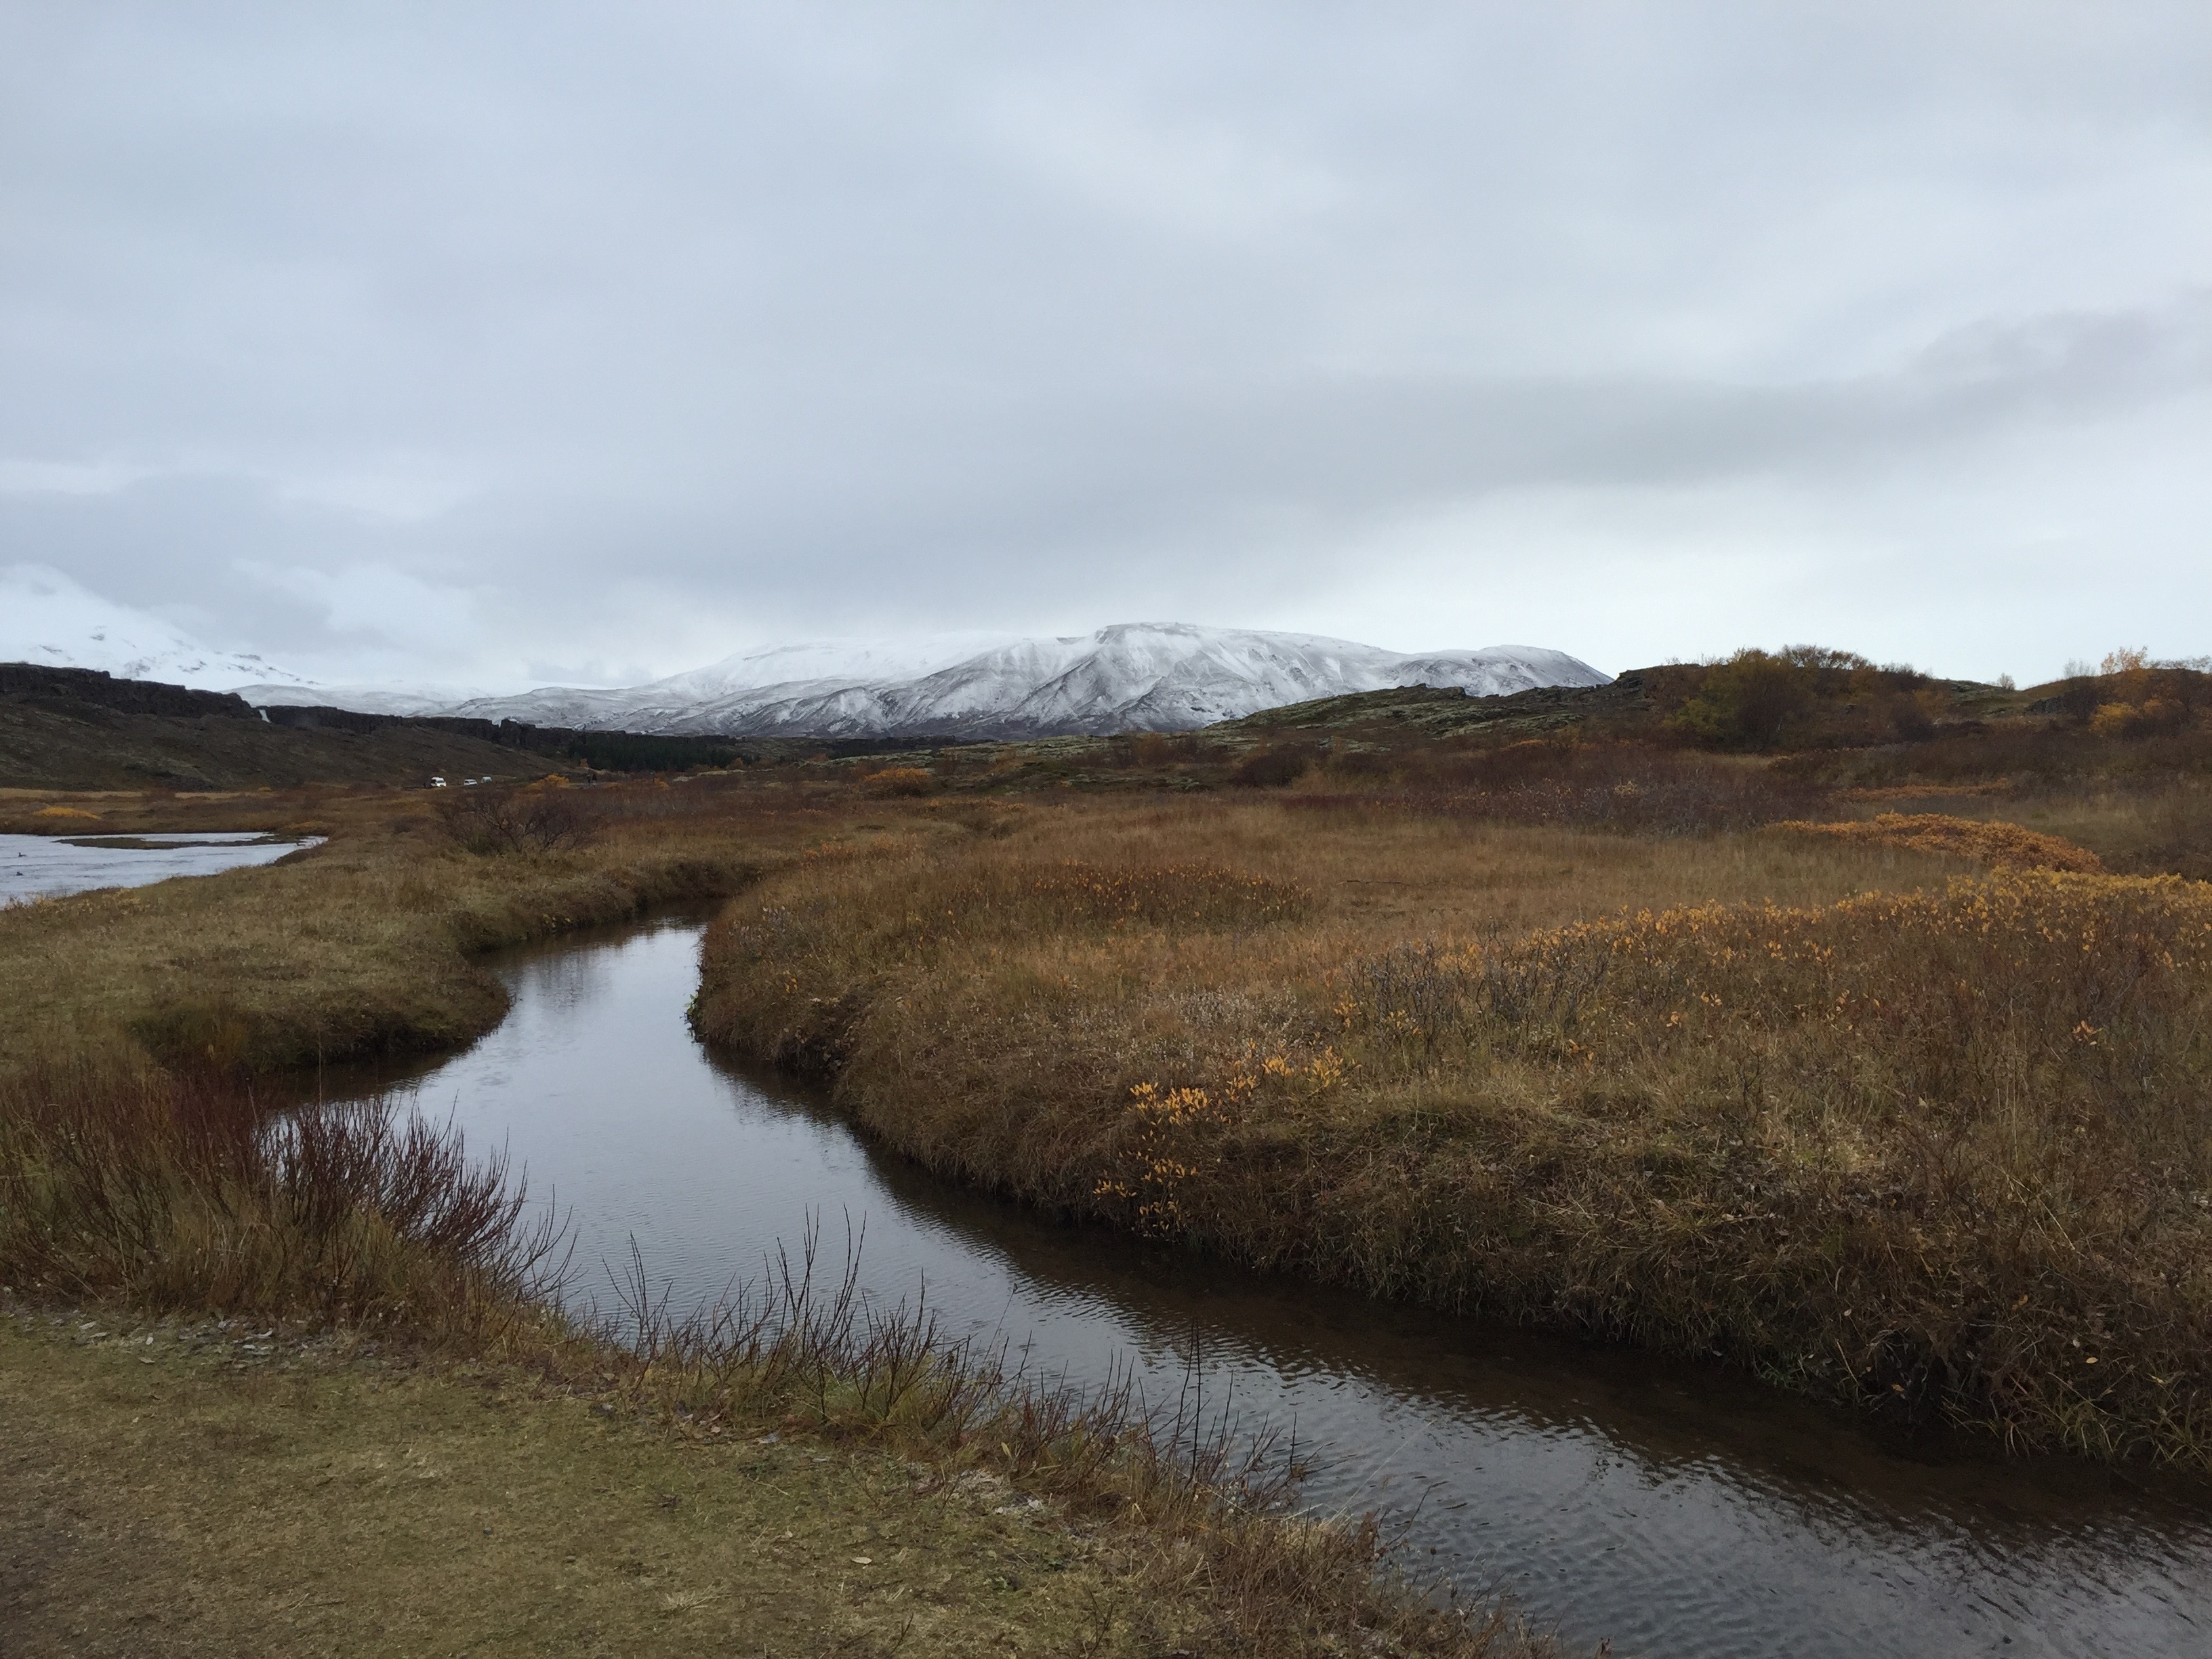
landscape, sea, coast, water, nature, marsh, wilderness, mountain, snow, cloud, hill, shore, lake, river, reflection, autumn, iceland, reservoir, waterway, body of water, wetland, bog, habitat, loch, the nature of the, ecosystem, rural area, landform, natural environment, geographical feature